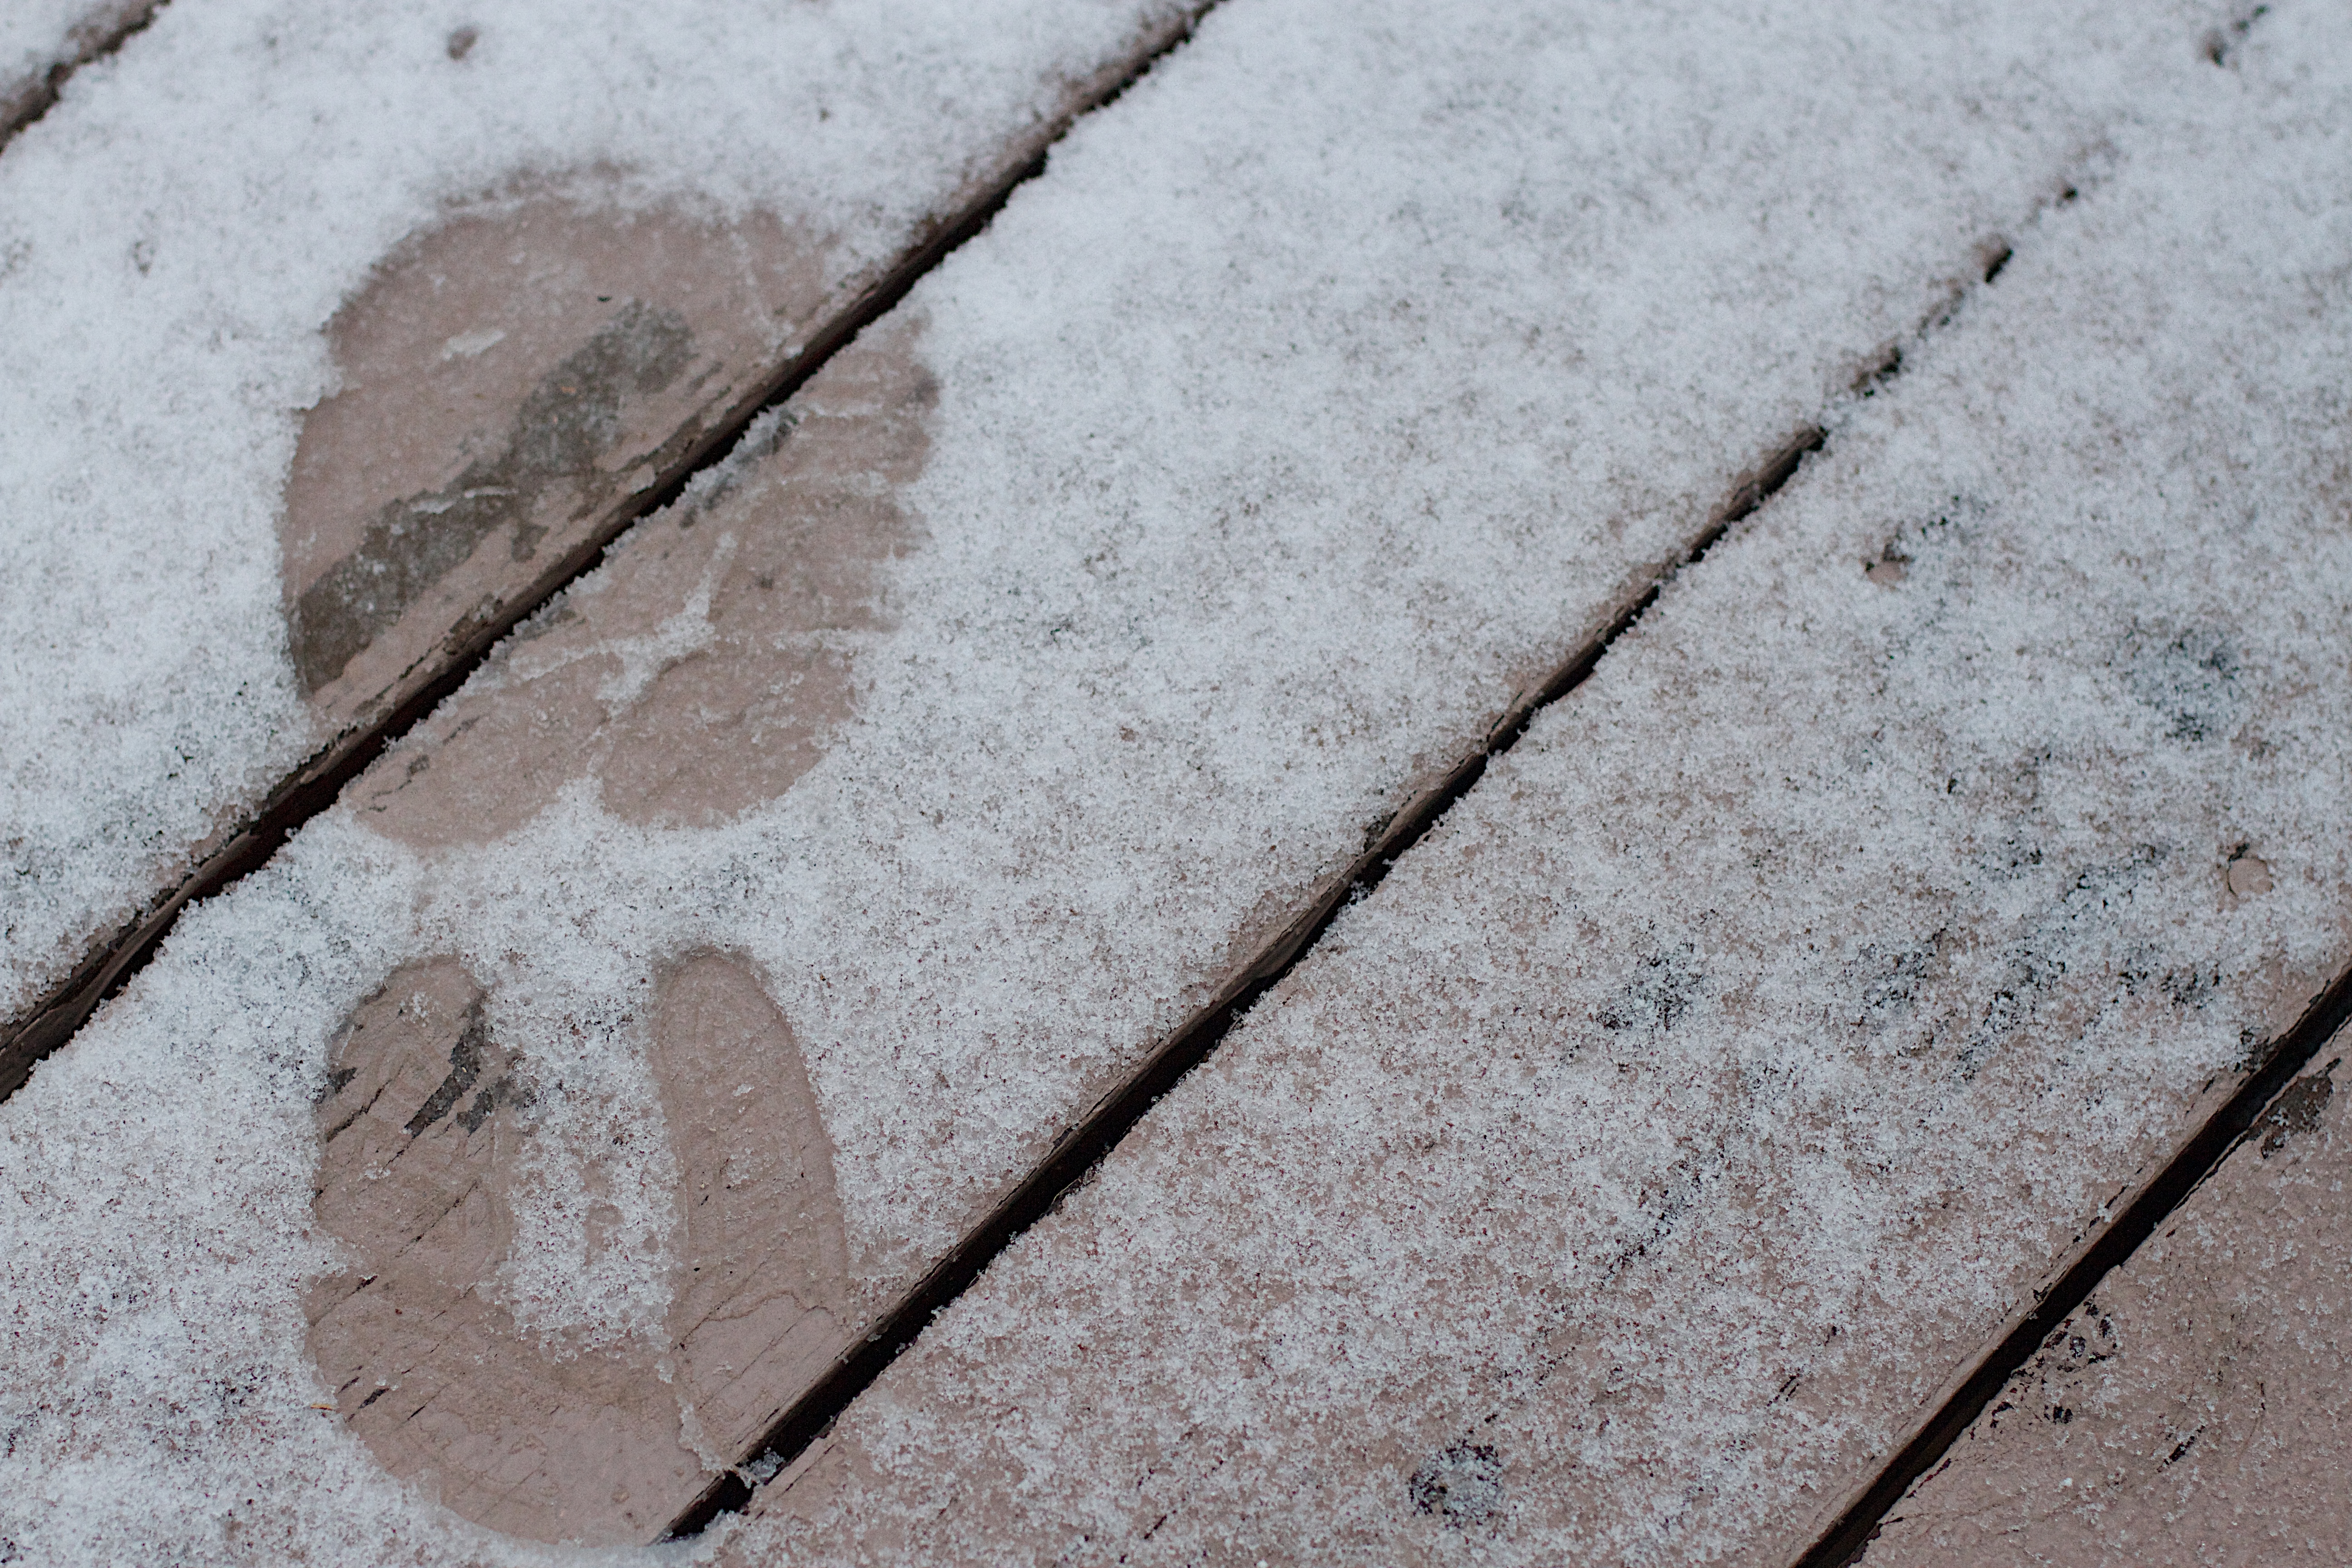
sand, rock, snow, wood, texture, leaf, sidewalk, floor, wall, asphalt, line, soil, material, cool image, flooring, road surface